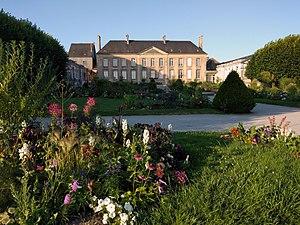
Mortagne-au-Perche est une commune française, située dans le département de l'Orne en région Normandie, peuplée de 3 818 habitants.